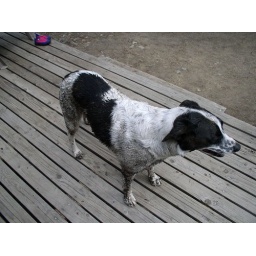
He rolled in the sand after Dani tossed him in the river